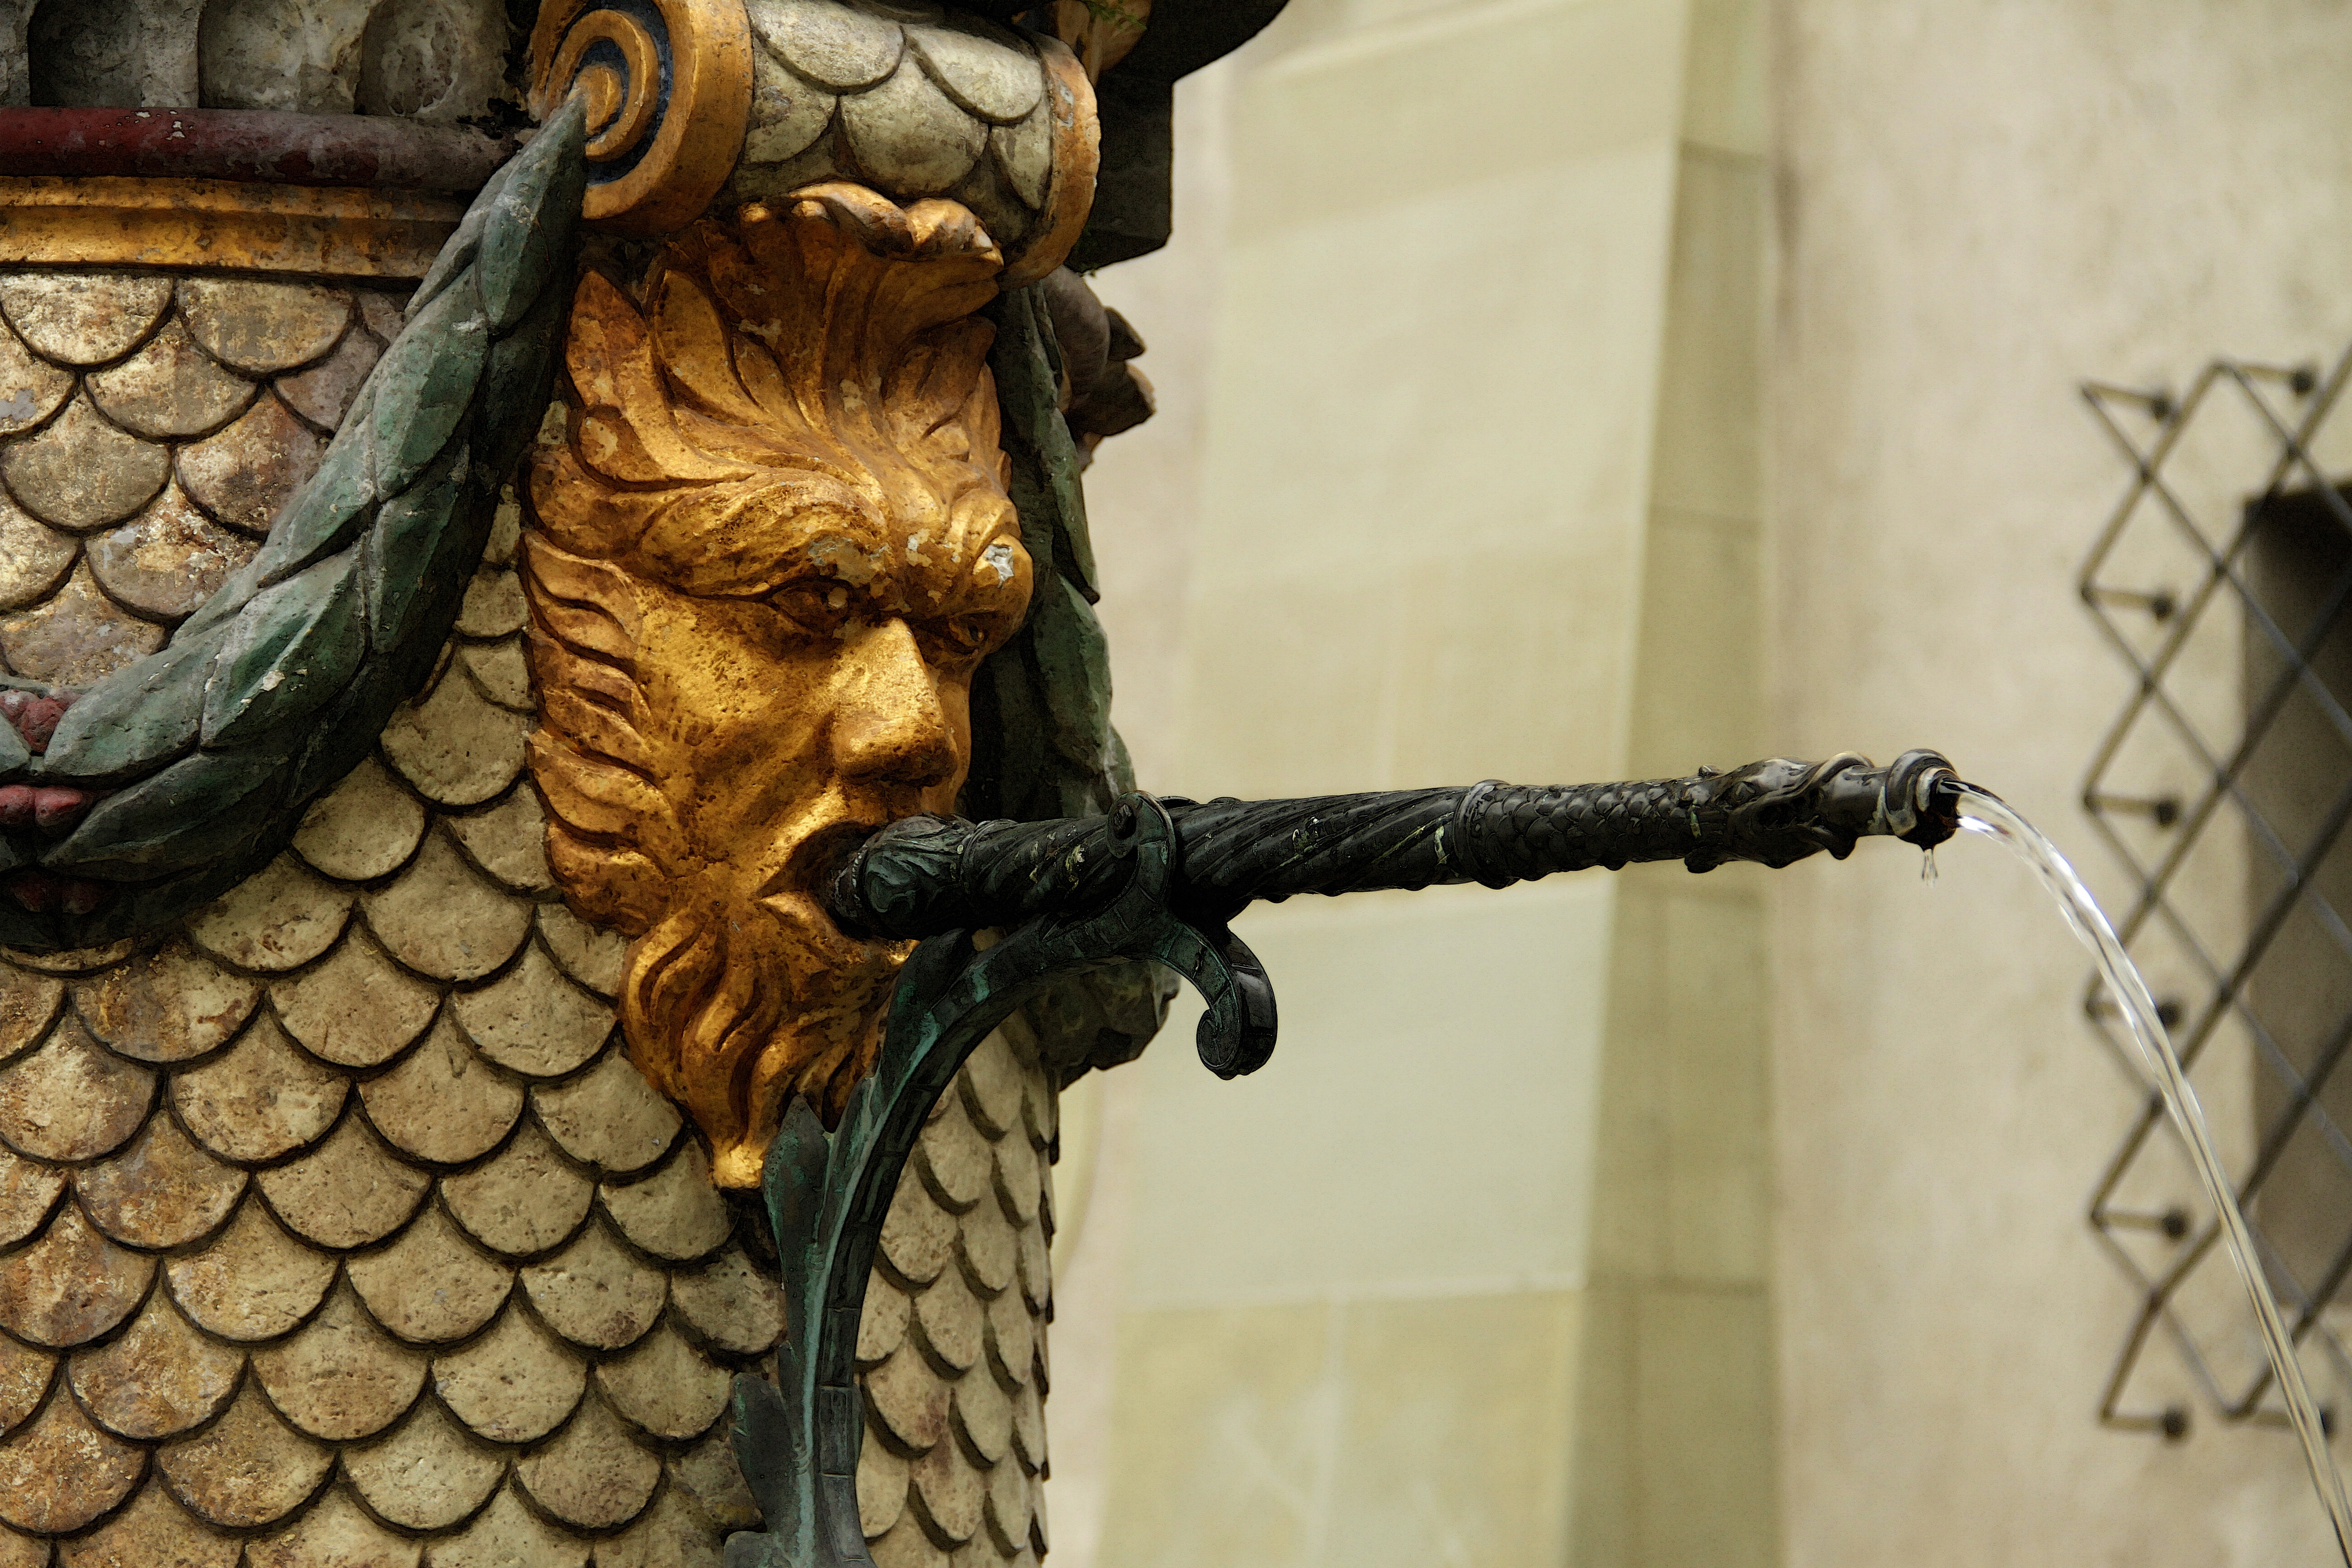
europe, statue, tourism, water fountain, gargoyle, sculpture, art, temple, carving